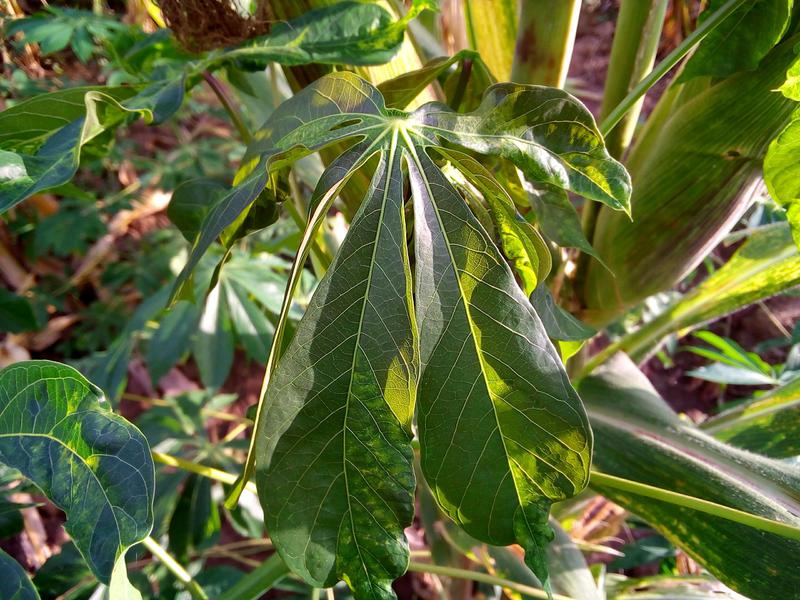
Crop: cassava
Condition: mosaic_disease